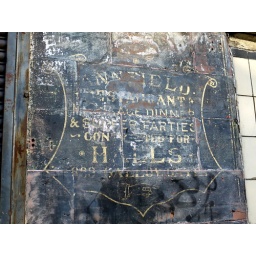
Old sign on a wall in glasgow. This building is going to be pulled down sometime soon.